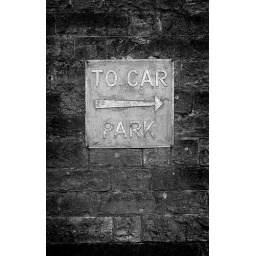
Old car park sign in Arundel